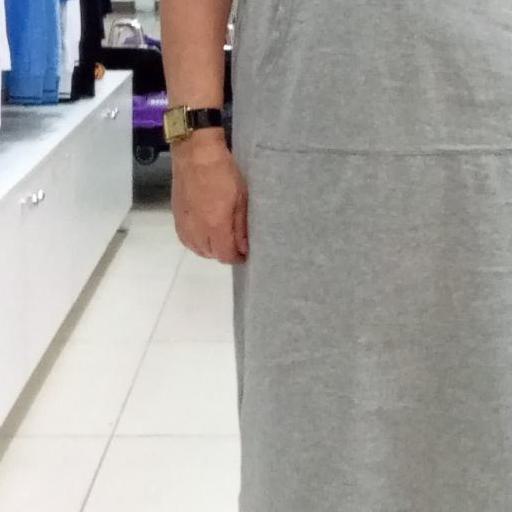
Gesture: no_gesture